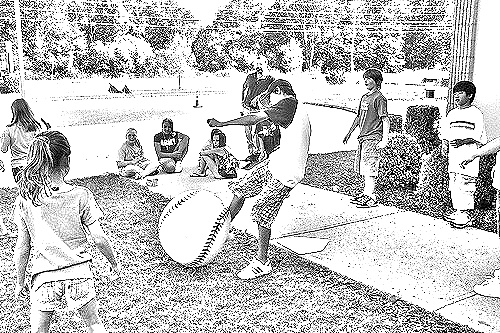
Portrait style: Sketch Portrait